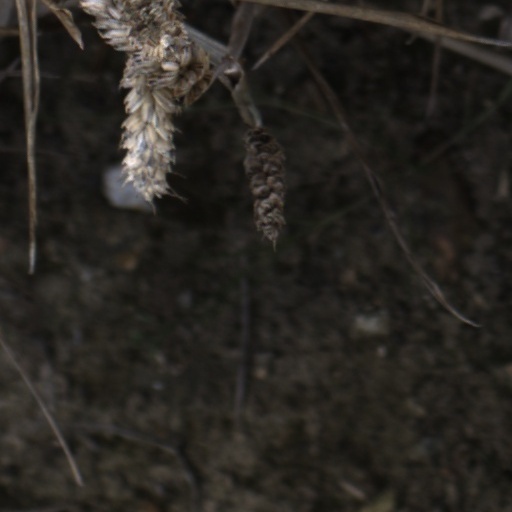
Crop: wheat